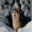
Label: wolf